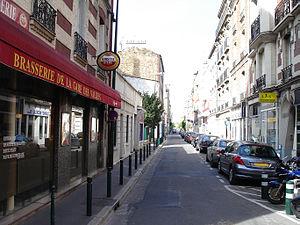
La rue des Vallées à Colombes, France.
Colombes est une commune française du département des Hauts-de-Seine en région Île-de-France.